Emil Boček

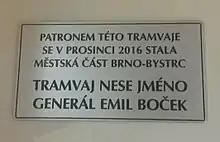
A plaque saying, "This tram bears the name of General Emil Boček"

In December 2016, one of the trams of the Brno City Transport Company was named after him, a suggestion of the Brno-Bystrc district.